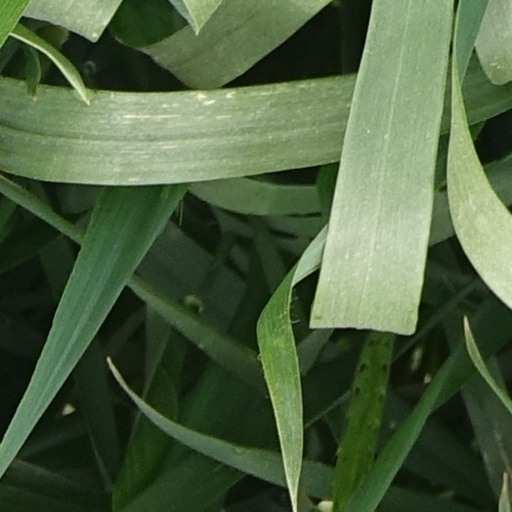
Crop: wheat